Question: Please indicate a possible affordance area of the motorcycle that can be used for sitting
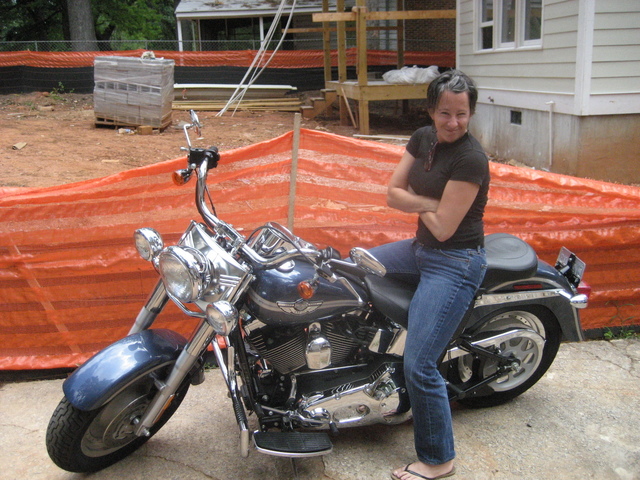
Answer: [354, 229, 534, 295]